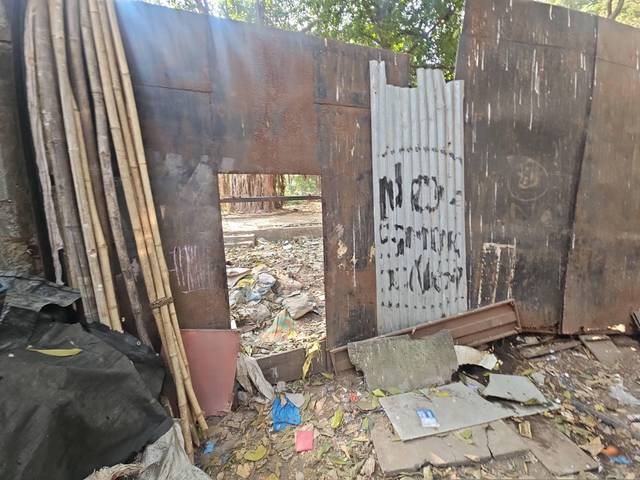
Region: India
Coordinates: 19.079, 72.852